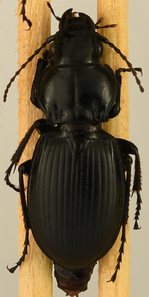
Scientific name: Cyclotrachelus torvus
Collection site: Northern Great Plains Research Laboratory Site (NOGP), plot NOGP_009